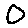
Label: 0